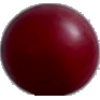
Label: Cherry Wax Red 1